Assassination of Julius Caesar

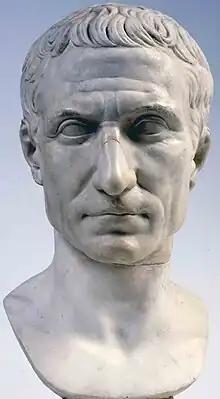
Possible bust of Julius Caesar, posthumous portrait in marble, 44–30 BC, Museo Pio-Clementino, Vatican Museums

Caesar had served the Republic for eight years in the Gallic Wars, fully conquering the region of Gaul (roughly equivalent to modern-day France). After the Roman Senate demanded that Caesar disband his army and return home as a civilian, he refused, crossing the Rubicon with his army and plunging Rome into Caesar's civil war in 49 BC. After defeating the last of the opposition, Caesar was appointed ("dictator in perpetuity") in early 44 BC. Roman historian Titus Livius describes three incidents that occurred from 45 to 44 BC as the final causes of Caesar's assassination – the "three last straws" as far as some Romans were concerned.